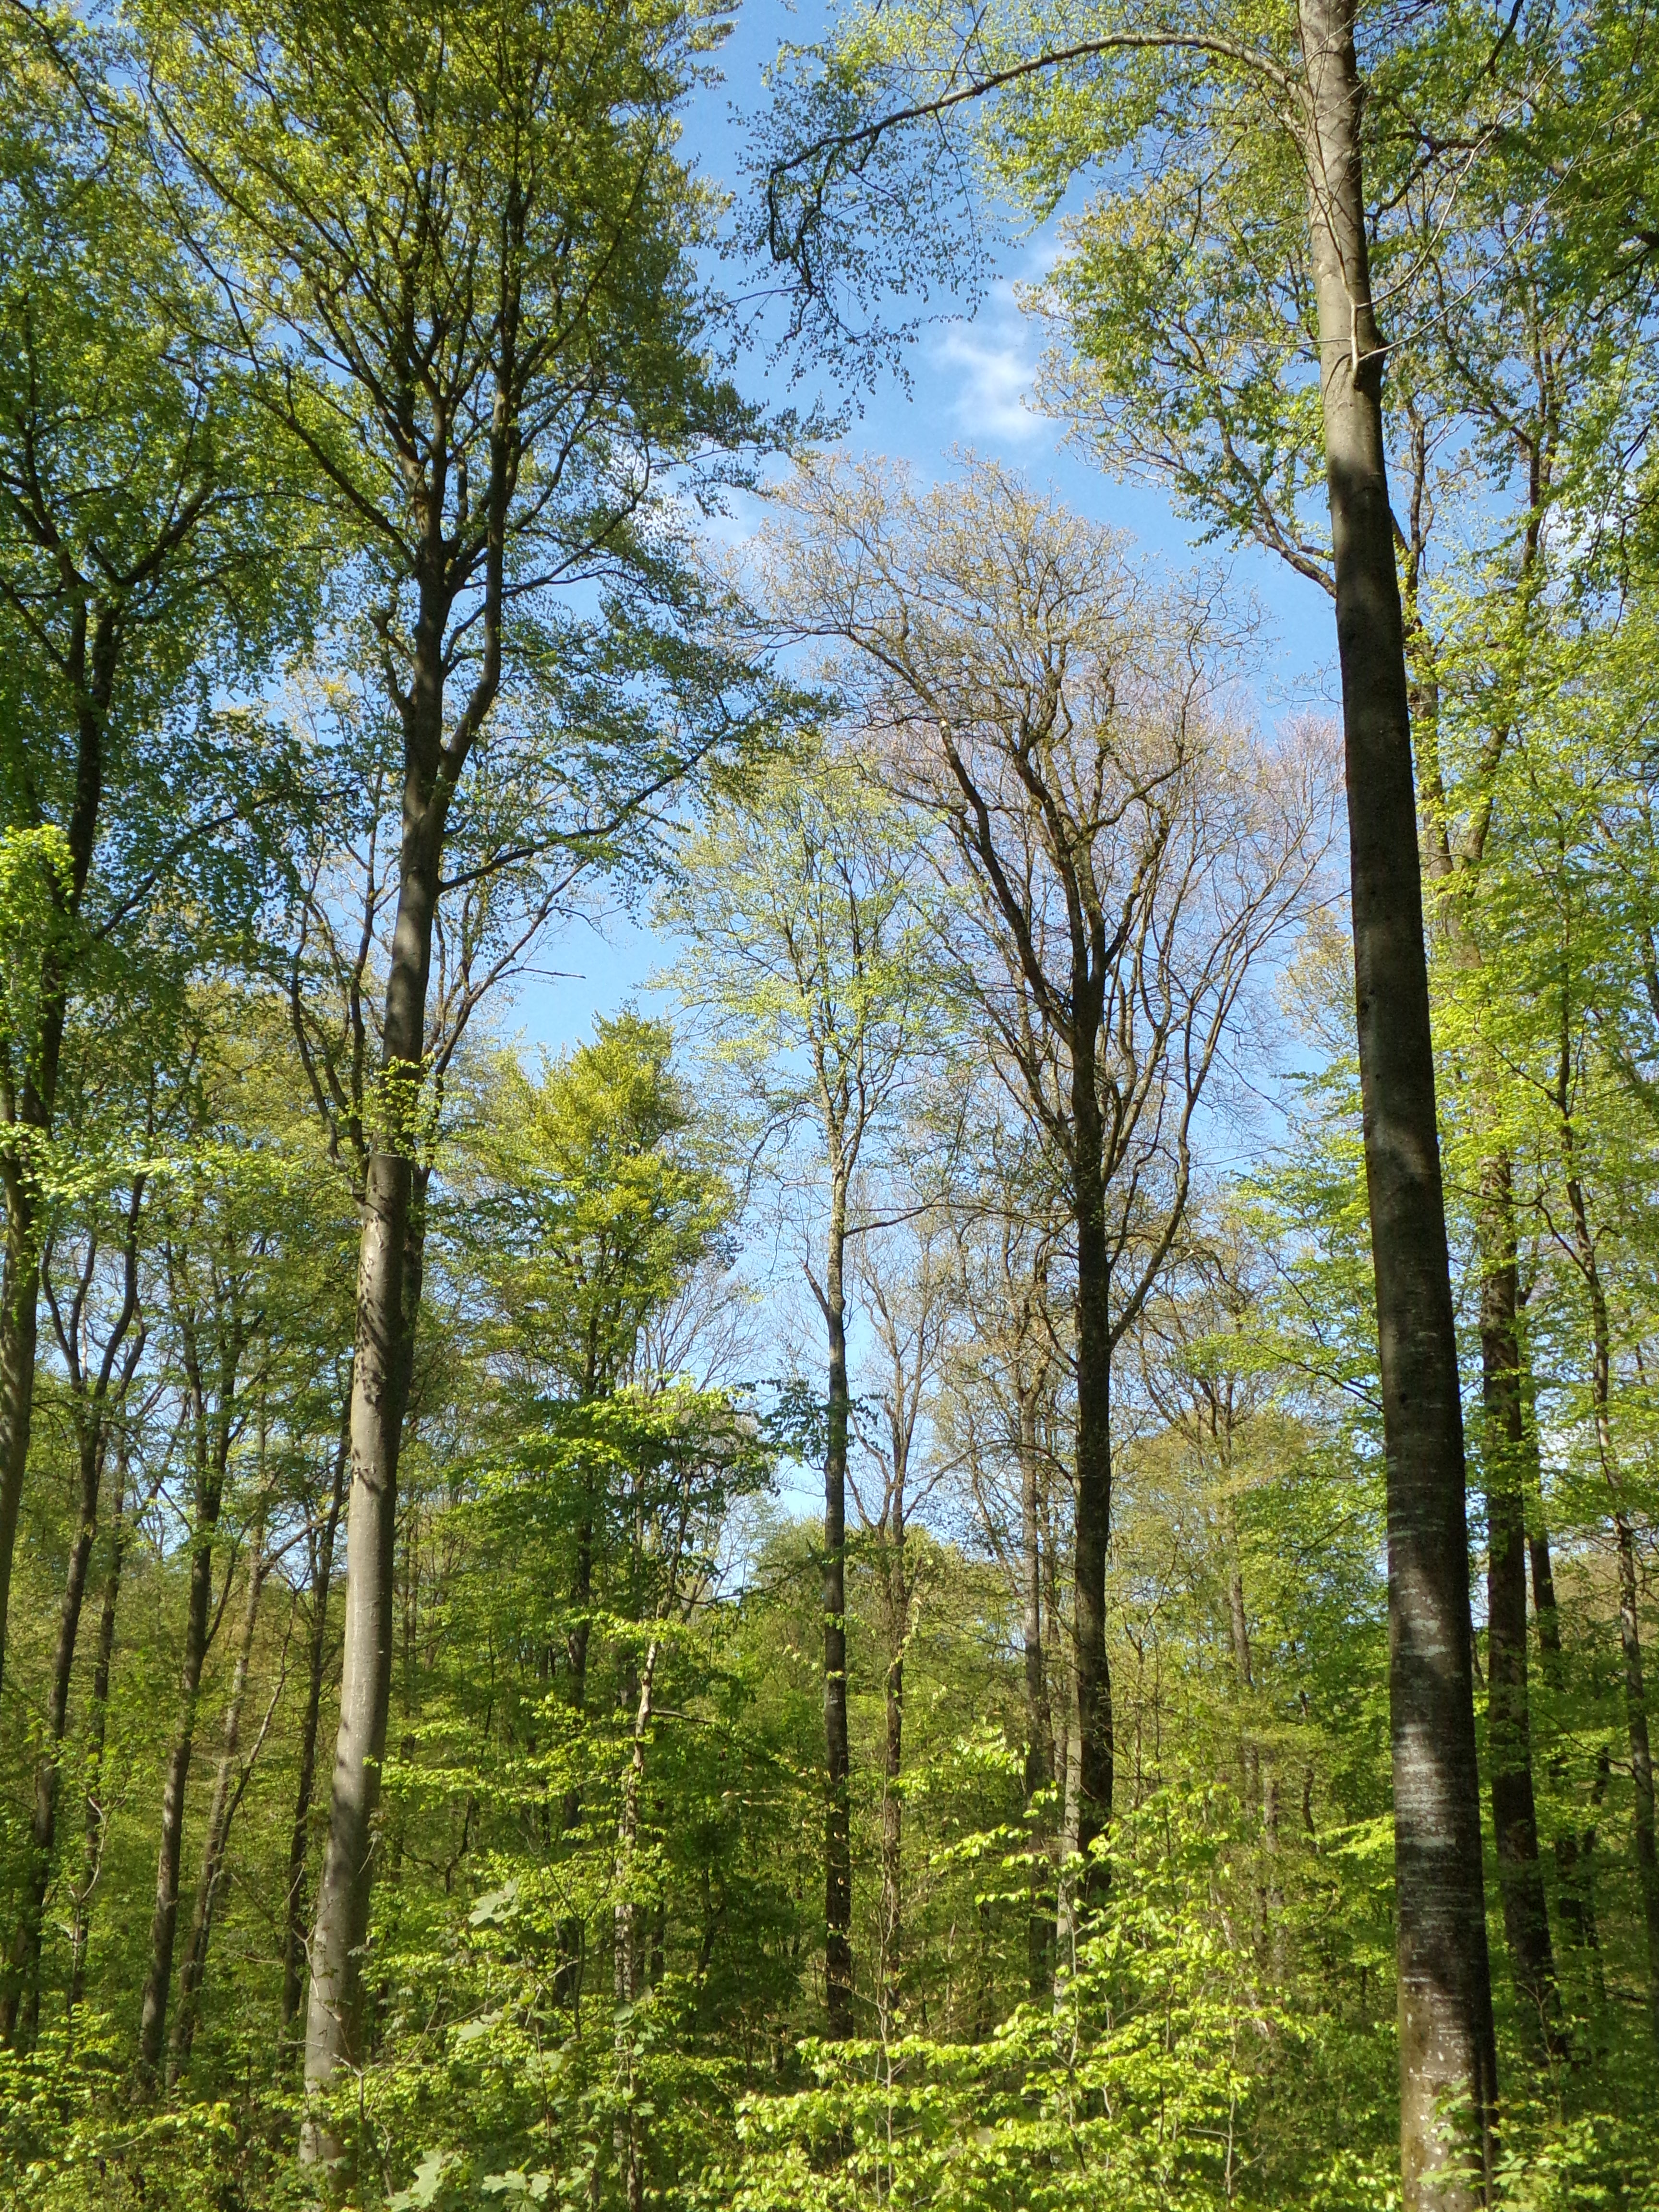
tree, trees, forest, sky, summer, natural environment, natural landscape, nature, nature reserve, woodland, Northern hardwood forest, tropical and subtropical coniferous forests, vegetation, temperate broadleaf and mixed forest, old growth forest, green, woody plant, biome, plant, grove, valdivian temperate rain forest, trunk, wilderness, temperate coniferous forest, leaf, birch, branch, deciduous, spring, sunlight, spruce fir forest, ecoregion, riparian forest, American larch, wood, plant community, state park, Canoe birch, birch family, landscape, jungle, plant stem, national park, pine family